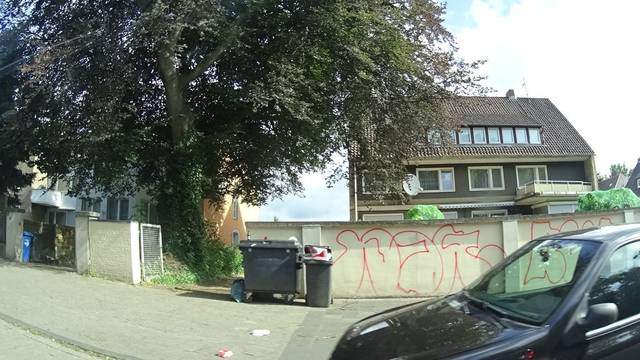
Region: Germany
Coordinates: 52.155, 9.945